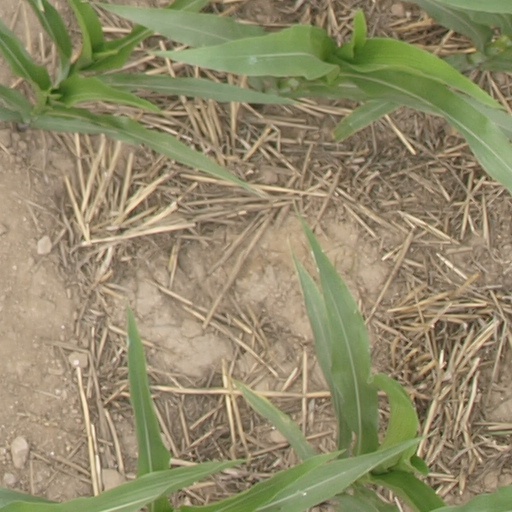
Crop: maize; corn